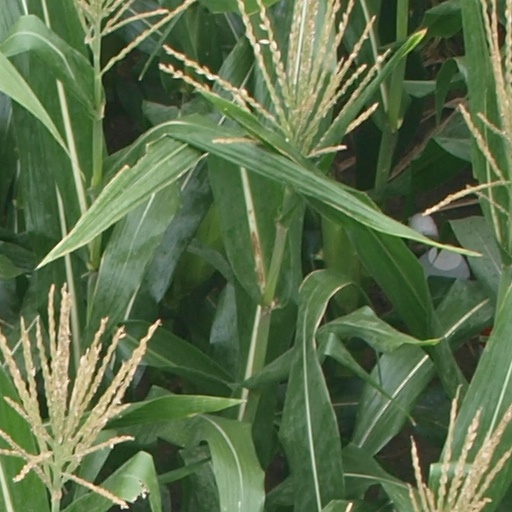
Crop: maize; corn